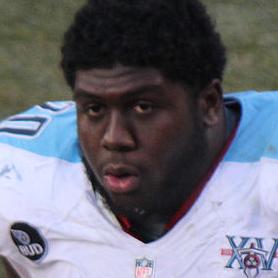
Age: 21